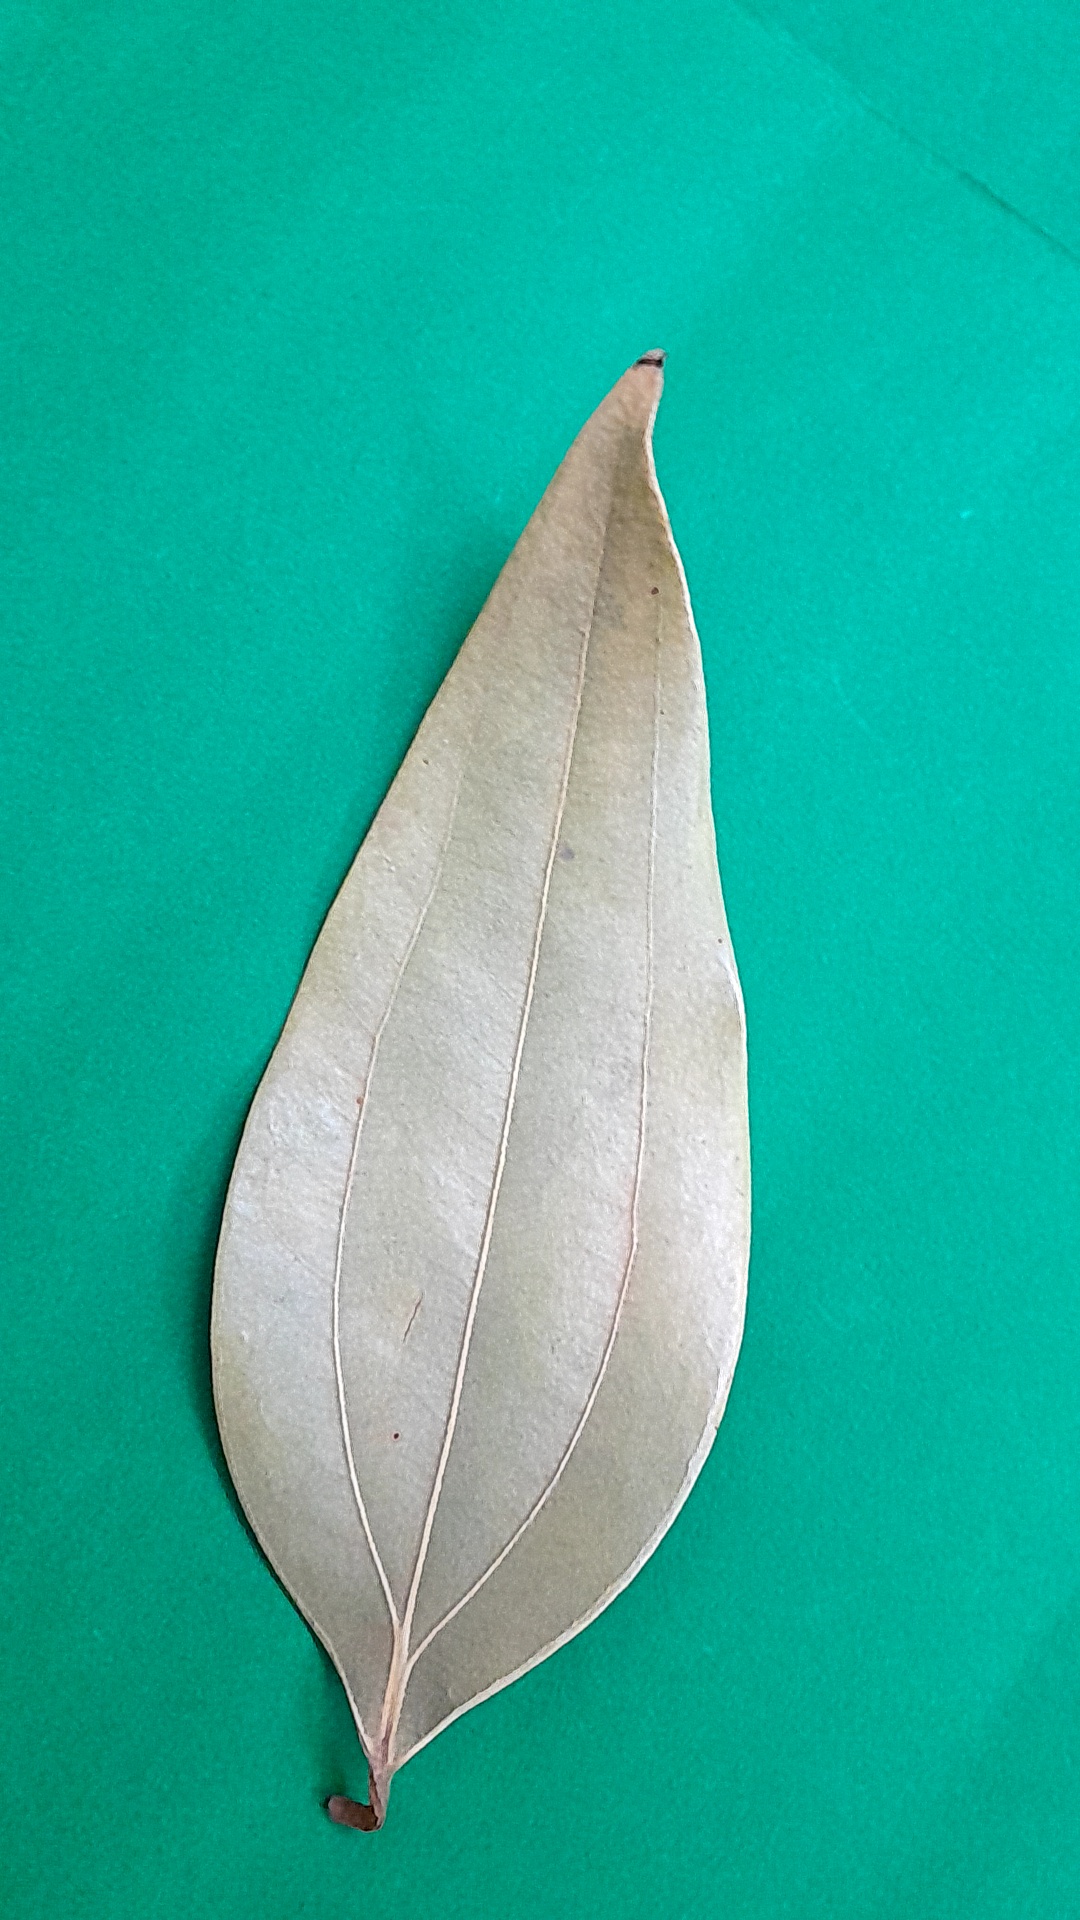
Label: Dry Leaf